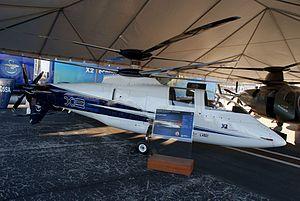
Le Sikorsky X2 est un hélicoptère expérimental composite doté d'un rotor contrarotatif et d'une hélice propulsive. C'est un démonstrateur technologique visant à tester la configuration du futur Sikorsky S-97.